Henry Shoemaker Farmhouse

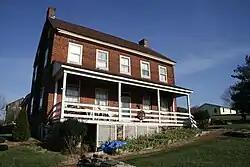

The Henry Shoemaker Farmhouse is a "circa" 1810 Federal style farmhouse which was involved in the Battle of South Mountain in 1862. Located near the eastern end of Turner's Gap, the house was the center of a Union encampment and served as a field hospital.